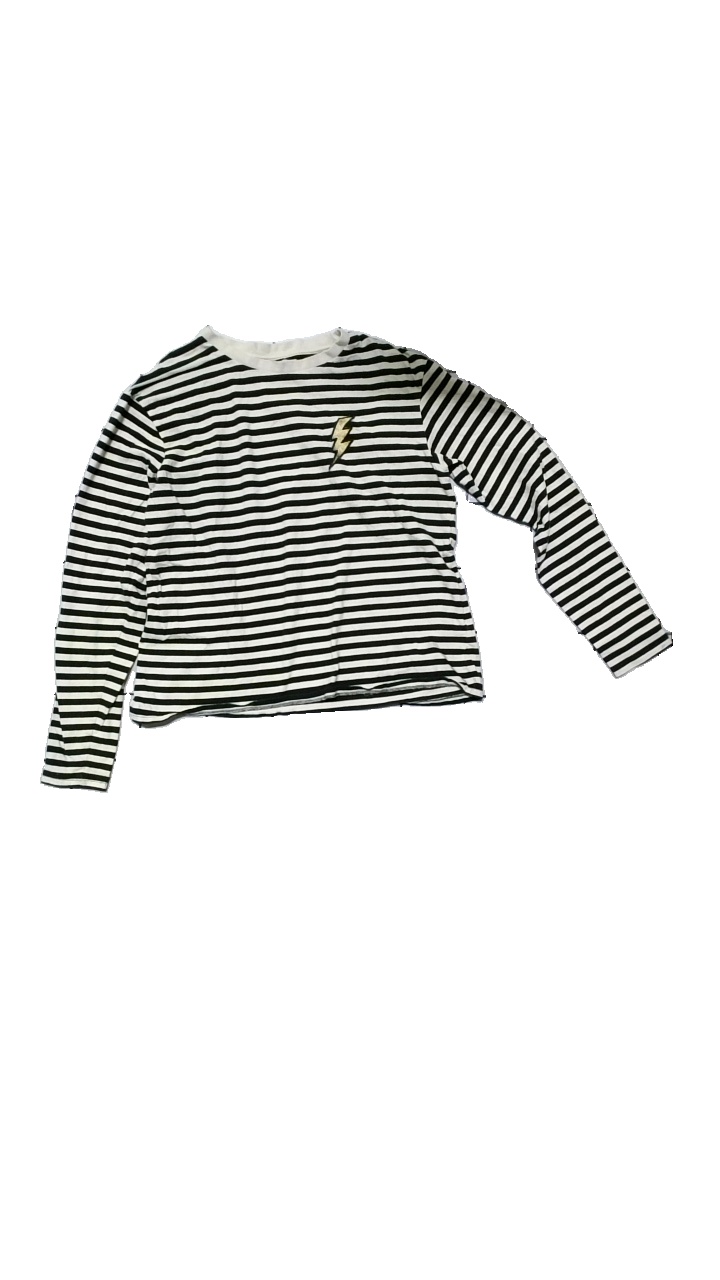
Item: Top (Ladies)
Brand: Missing
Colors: Black, White
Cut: Regular, C-collar, Loose
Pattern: Striped
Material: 100% cotton
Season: All
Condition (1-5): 2
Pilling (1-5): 3
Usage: Export
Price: <50